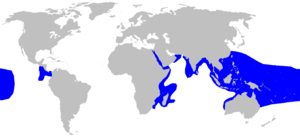
Hvidtippet revhaj
Hvidtippet revhajs udbredelse
Den hvidtippede revhaj er en af de hajer, man oftest møder, når man dykker på et tropisk koralrev.